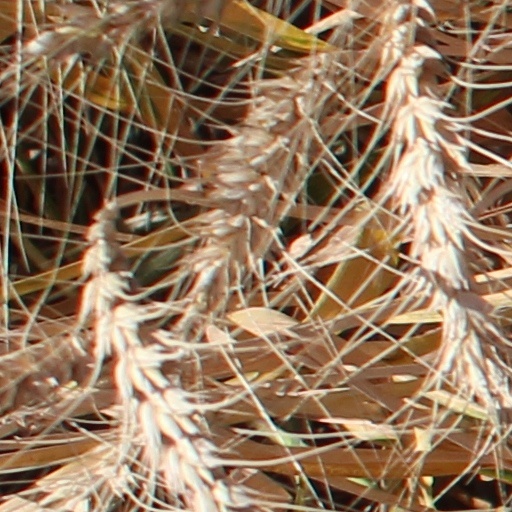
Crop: wheat